Allocasuarina humilis

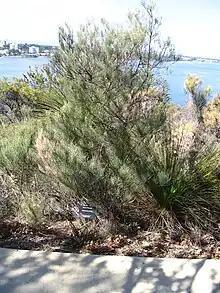
Habit in Kings Park, Perth

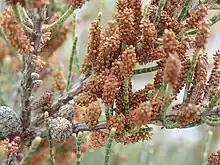
Male spikes and mature cones

Allocasuarina humilis, commonly known as dwarf sheoak, is a species of flowering plant in the family Casuarinaceae and is endemic to the south-west of Western Australia. It is an erect or spreading dioecious or monoecious shrub that has its leaves reduced to scales in whorls of five to seven, the mature fruiting cones long containing winged seeds (samaras) long.